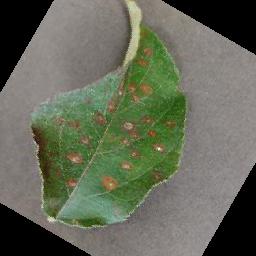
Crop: apple
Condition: cedar_rust